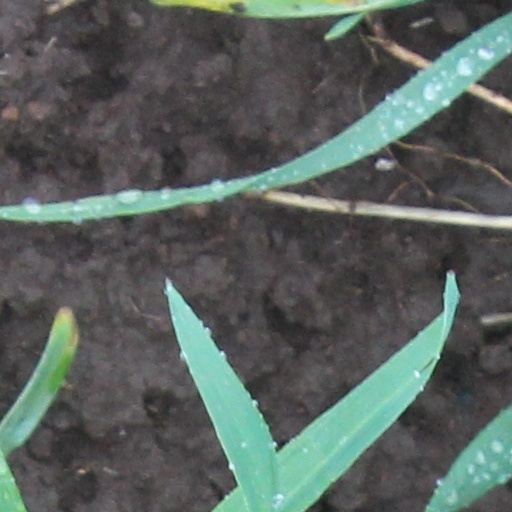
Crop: wheat